Larcum Kendall

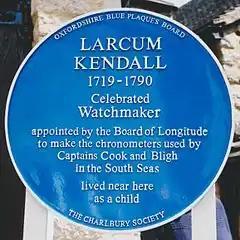
A blue plaque to Larcum Kendall in Charlbury, Oxfordshire

Kendall was born on 21 September 1719 in Charlbury. His father was a mercer and linen draper named Moses Kendall, and his mother was Ann Larcum from Chepping Wycombe in Buckinghamshire; they married on 18 June 1718. The family were Quakers. The cottage where they lived is thought to be on the site of Charlbury's Amarelo bistro on Market Street. He had a brother, Moses.